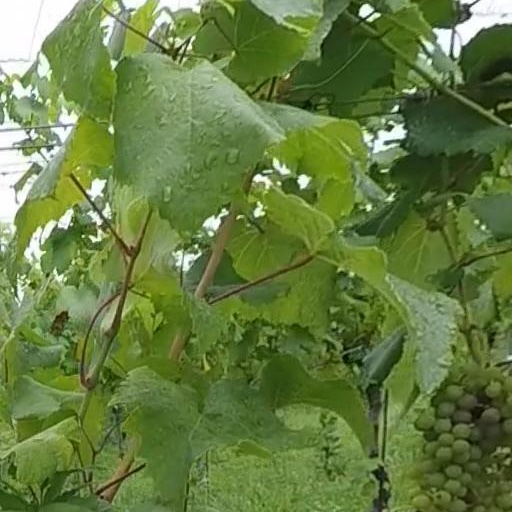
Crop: grape